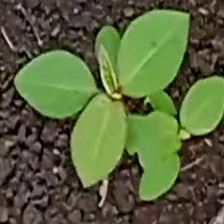
Weed species: Moti_dudhi(Euphorbia_geneculata_L)